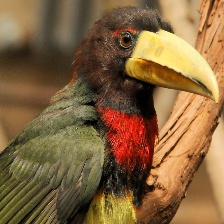
Species: IVORY BILLED ARACARI
Scientific name: PTEROGLOSSUS AZARA
ImageNet parent category: toucan